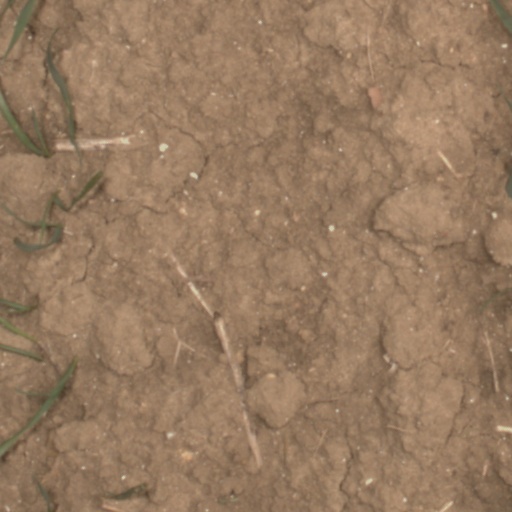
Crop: wheat